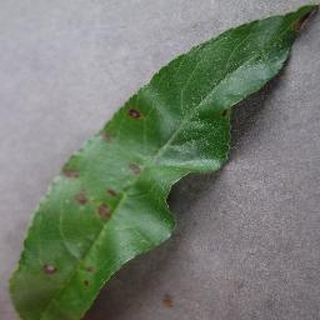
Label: peach_bacterial_spot